Court of the Patriarchs

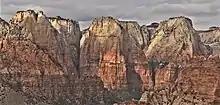
View of the Court of the Patriarchs cliff (below the Three Patriarchs) from Bridge Mountain, November 2013

The Court of the Patriarchs is a sandstone cliff on the south face of the Three Patriarchs in Zion Canyon in Zion National Park in Washington County, Utah, United States.